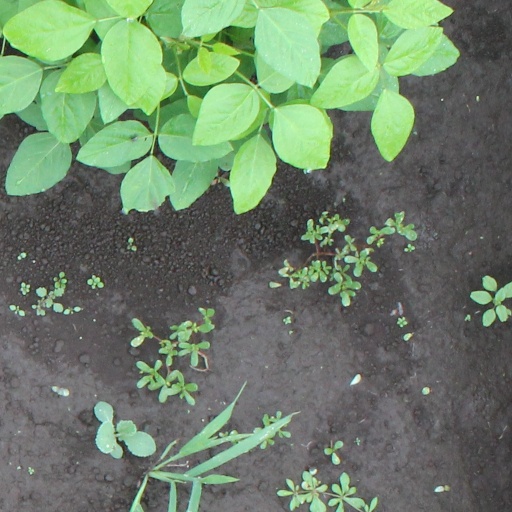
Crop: soybean